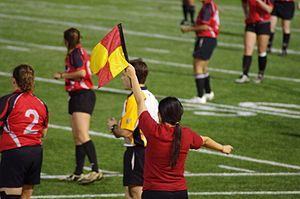
rugby à XV féminin sur le terrain de Roberts. Lancer en touche. L'arbitre, le juge de touche et les lignes arrière.IMGP8010
Au rugby à XV, une touche est le nom donné à la remise en jeu consécutive à la sortie du ballon par les côtés du terrain. Elle est caractérisée par un alignement de joueurs des deux équipes. Cette phase est l'une des phases-clefs du rugby à XV.